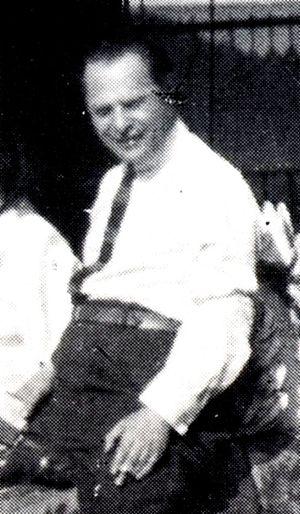
Leo Birinski fut dramaturge, scénariste et réalisateur. Il travailla en Autriche-Hongrie, aux États-Unis et dans l'Allemagne de la République de Weimar. En tant qu'auteur de théâtre, il obtint sa plus grande popularité en Europe entre 1910 et 1917 avant d'être oublié. Jusqu'à sa mort, il écrivit essentiellement des scénarios.